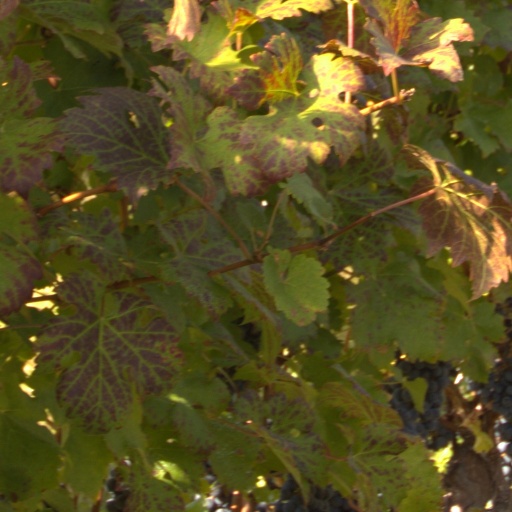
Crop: grape